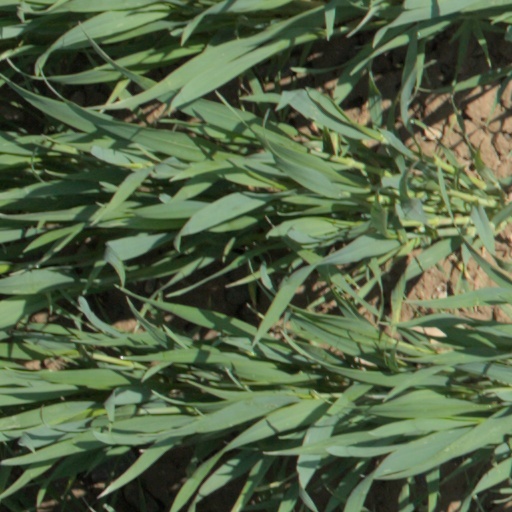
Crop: wheat